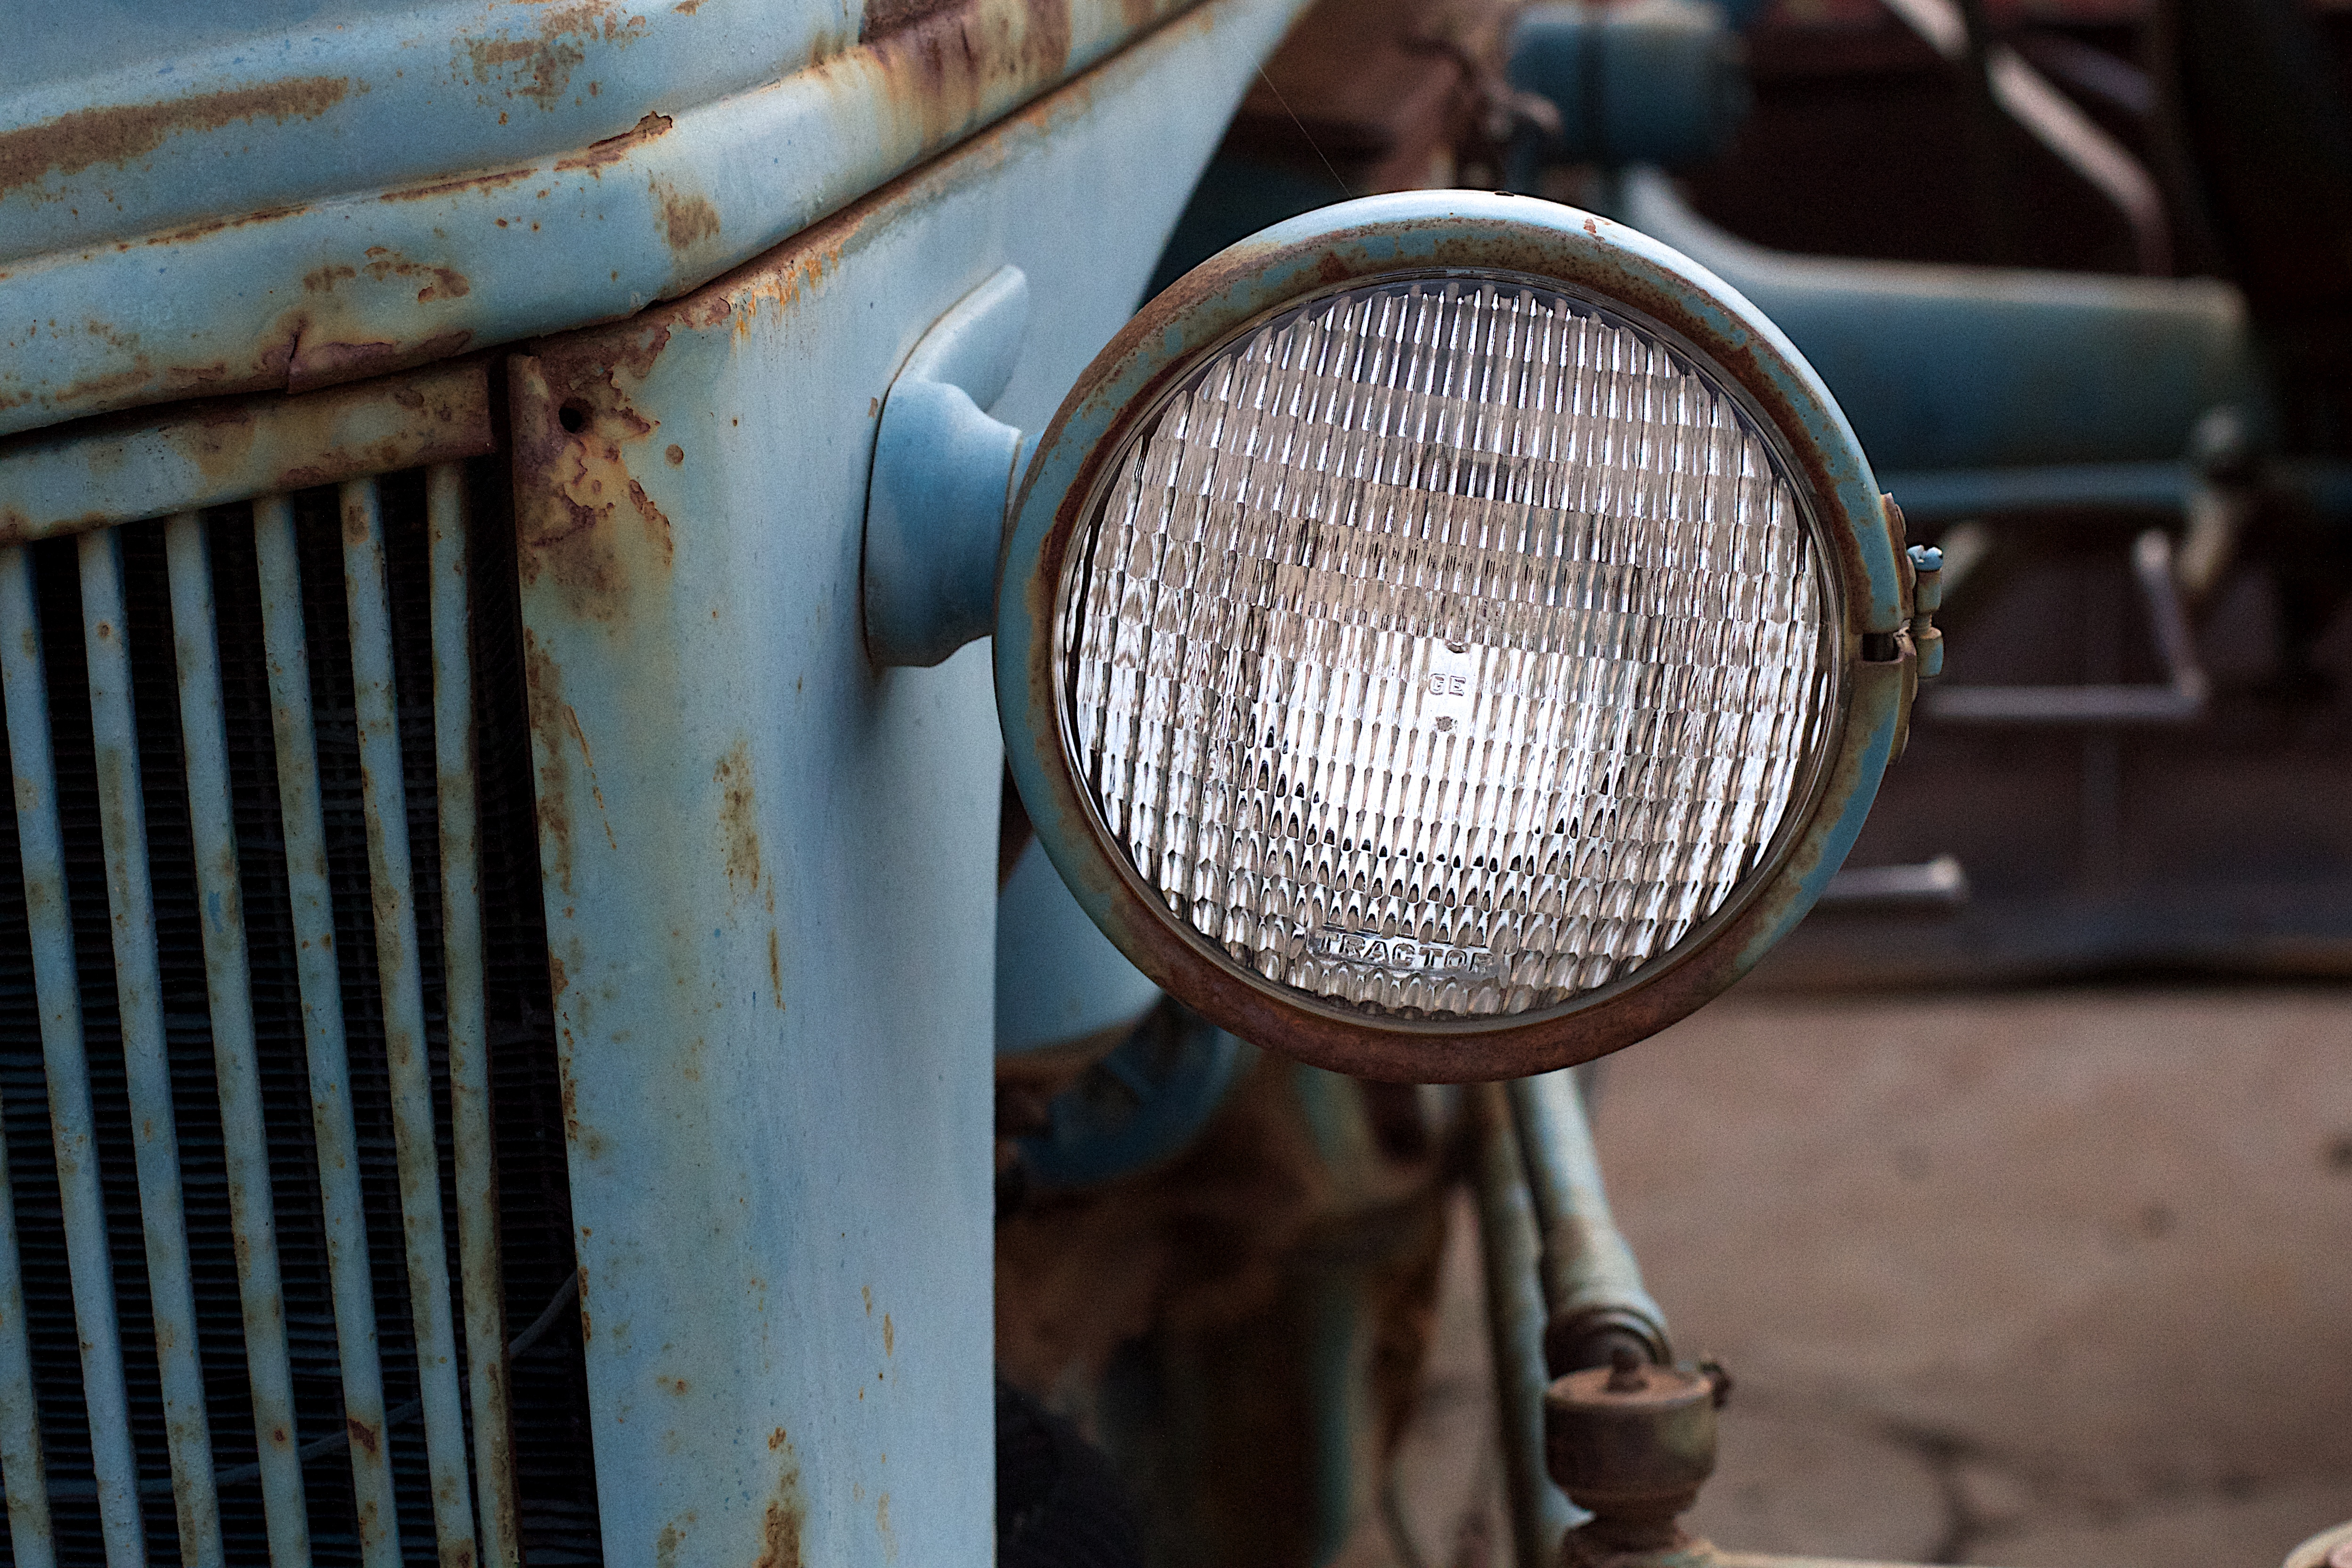
light, car, wheel, window, vehicle, lighting, vintage car, automotive exterior